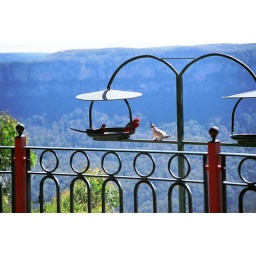
Wild birds at the observation kiosk, check the real blue fume from the Eucalyptus forest in the valley of Blue Mountains